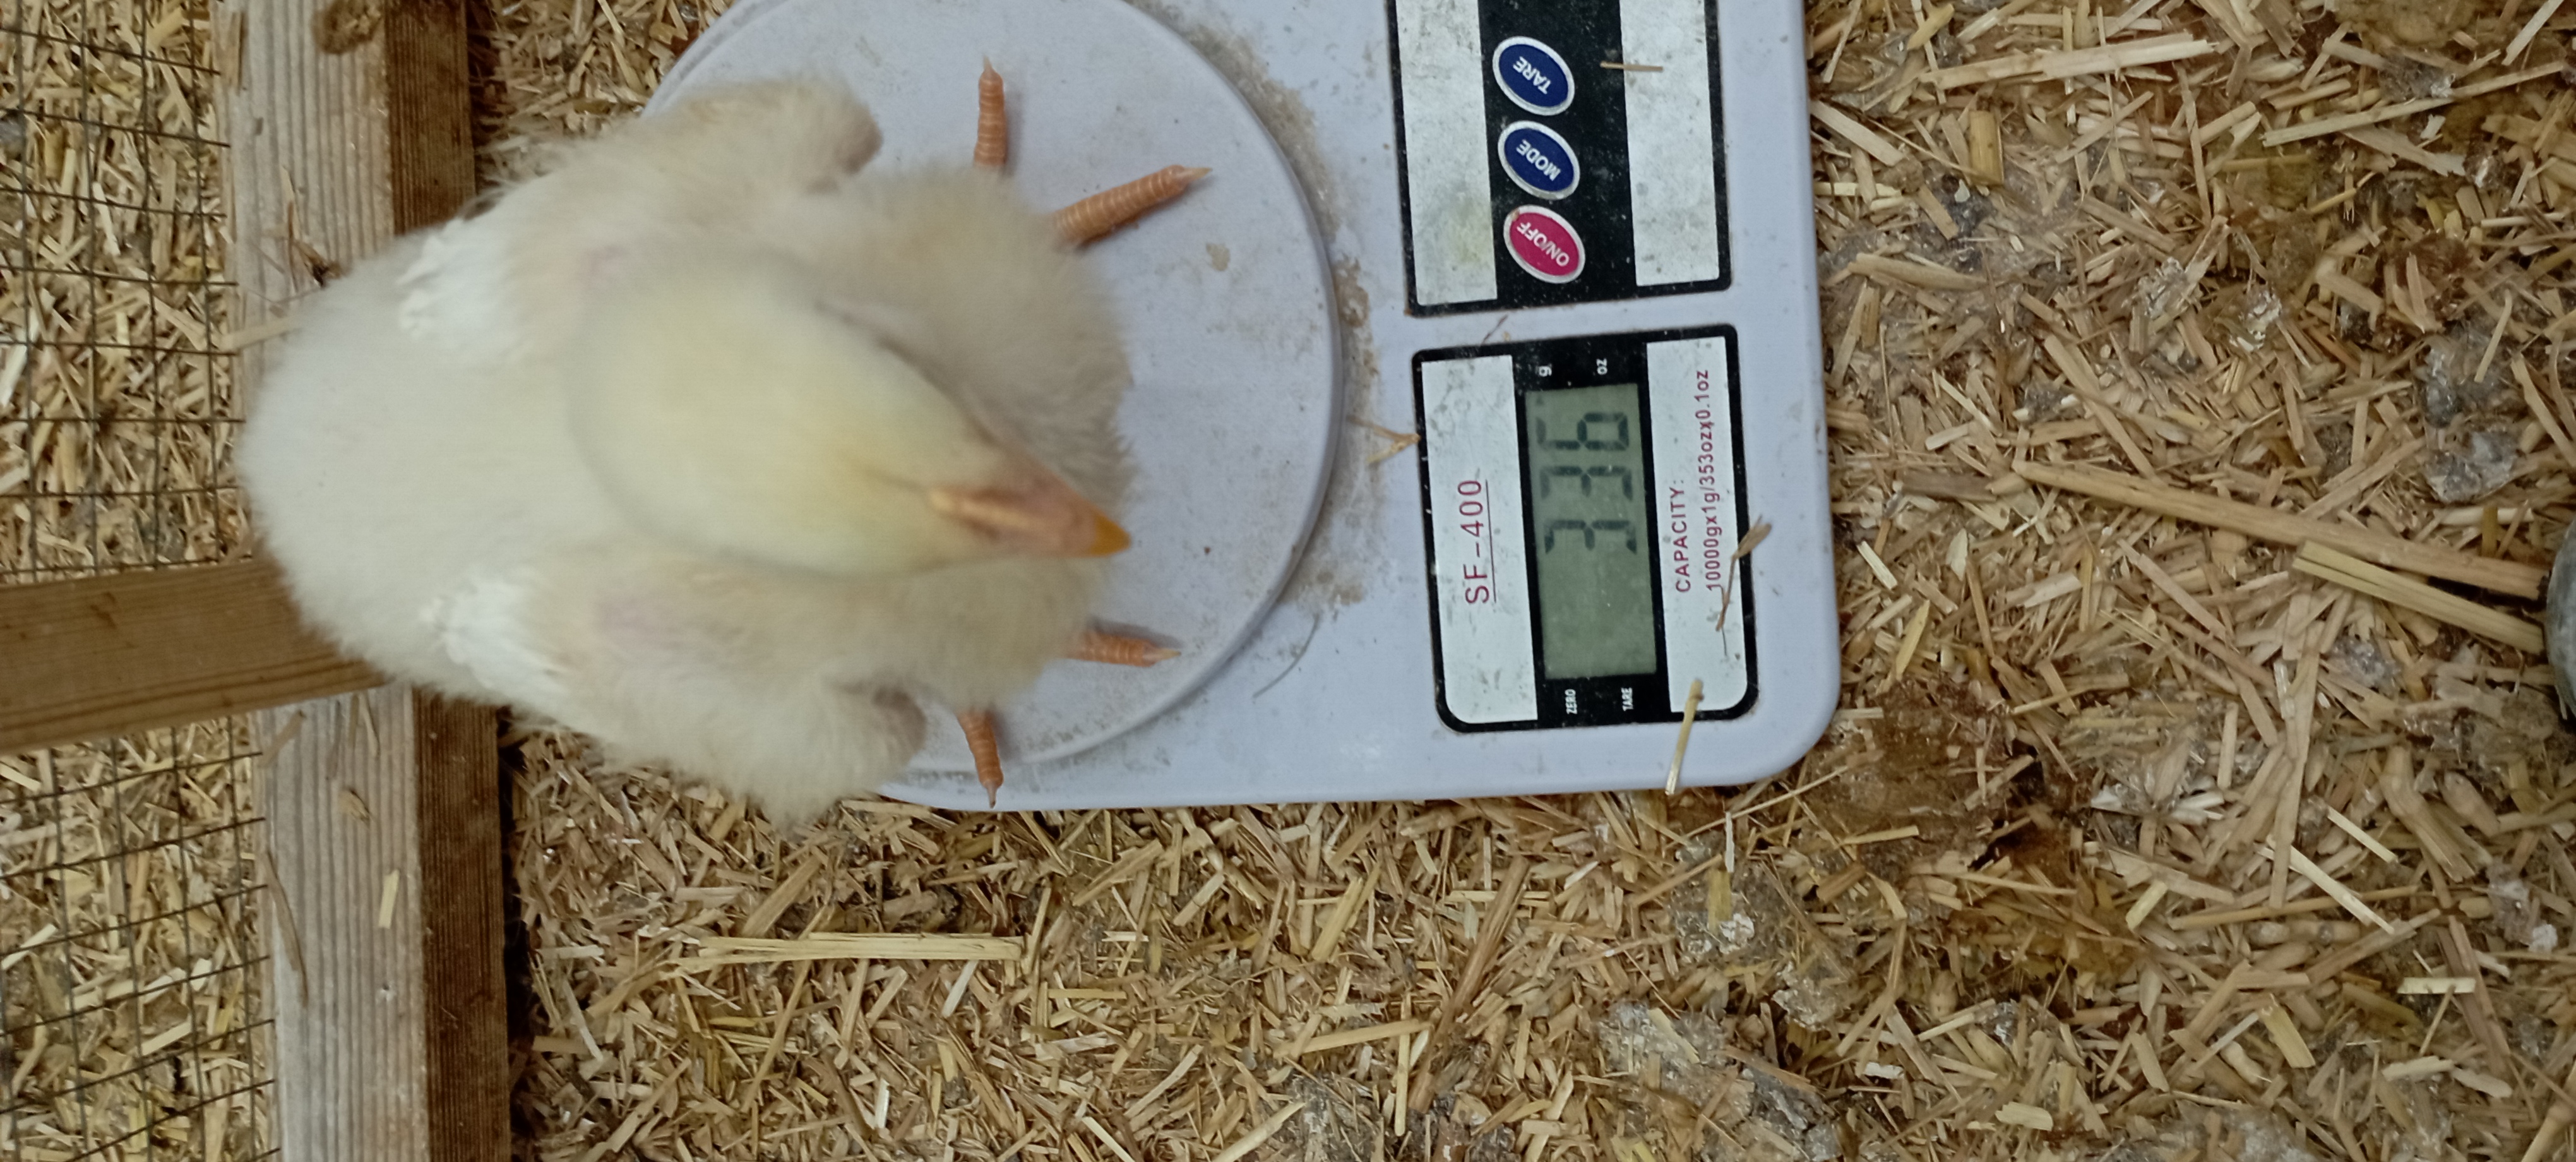
Weight: 336 g